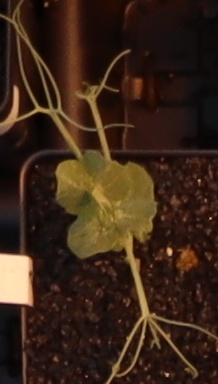
Label: Field Pea